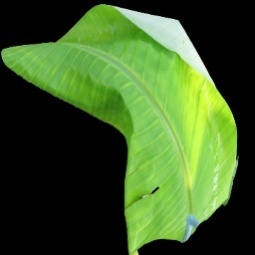
Label: Iron